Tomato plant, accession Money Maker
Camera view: vertical (180 deg); turntable rotation: 60 degrees
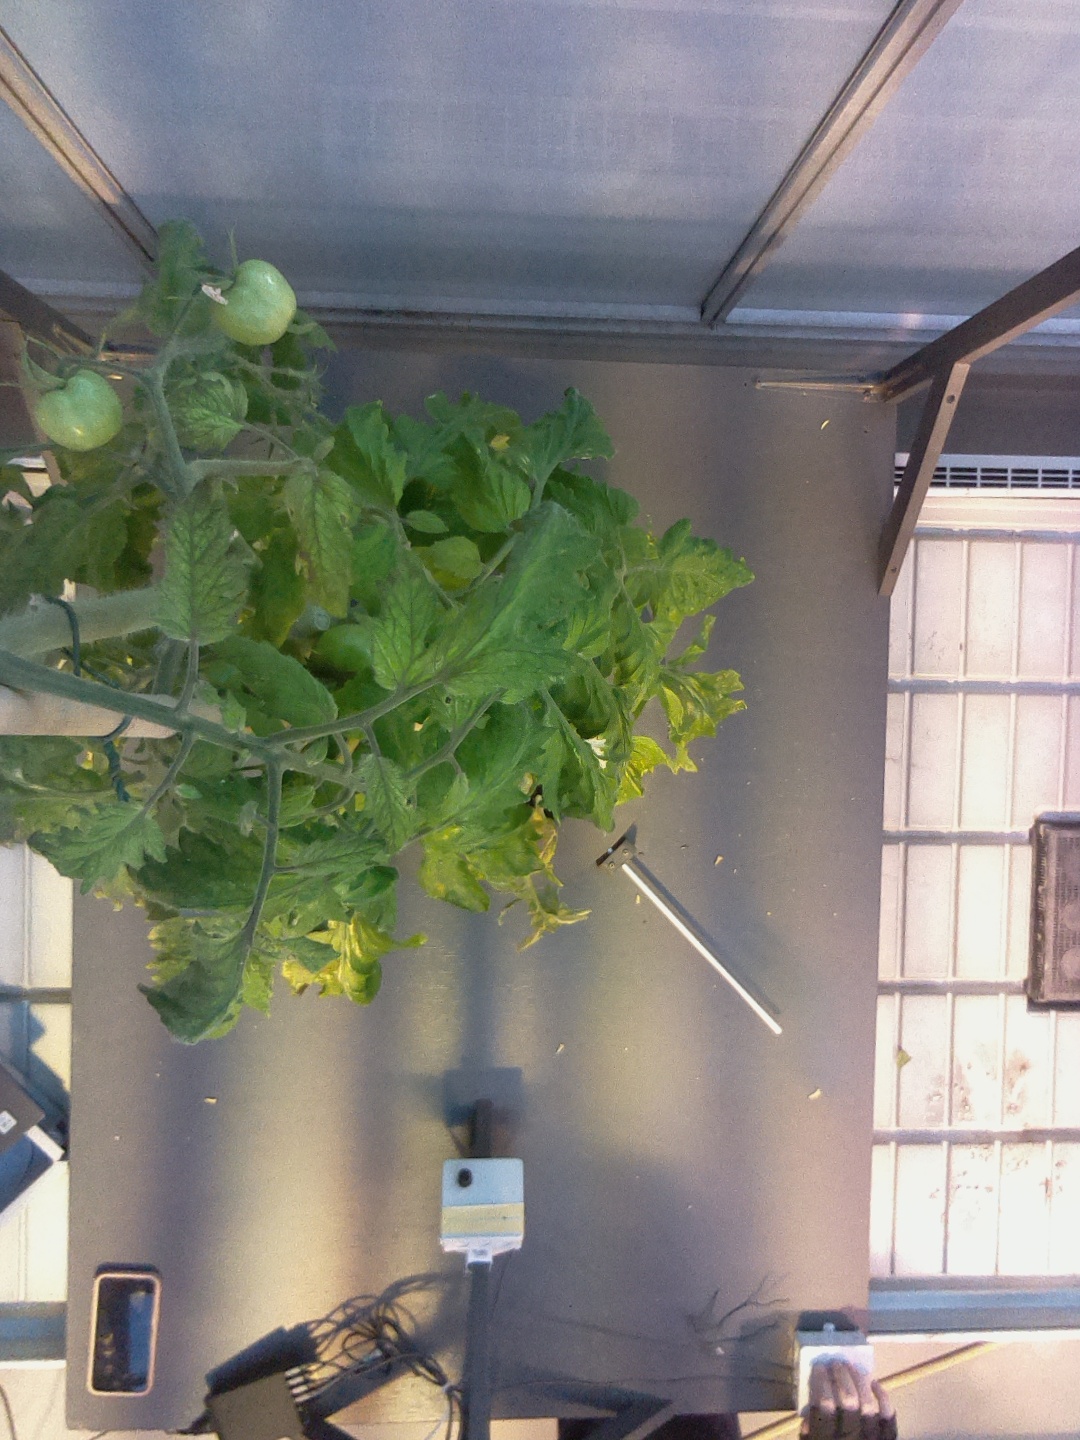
BBCH growth stage 78: 80% -90% of final fruit size